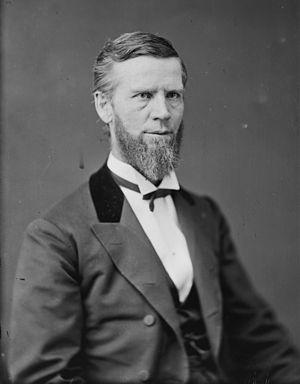
Depuis l'indépendance des États-Unis, l'État de Pennsylvanie élit deux sénateurs, membres du Sénat fédéral.